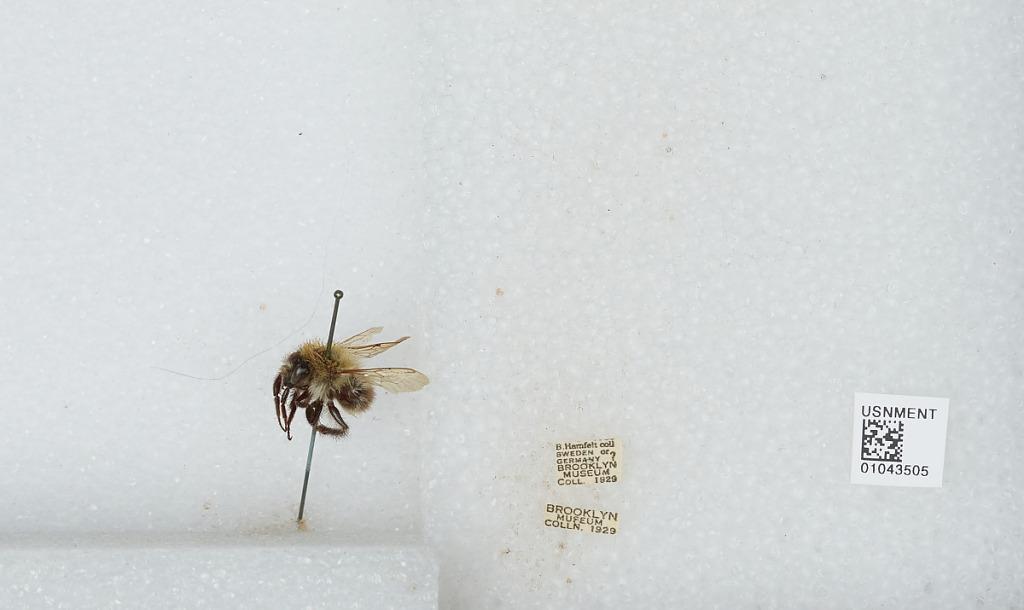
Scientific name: Bombus sp.
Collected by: B. Hamfelt
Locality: Sweden or Germany